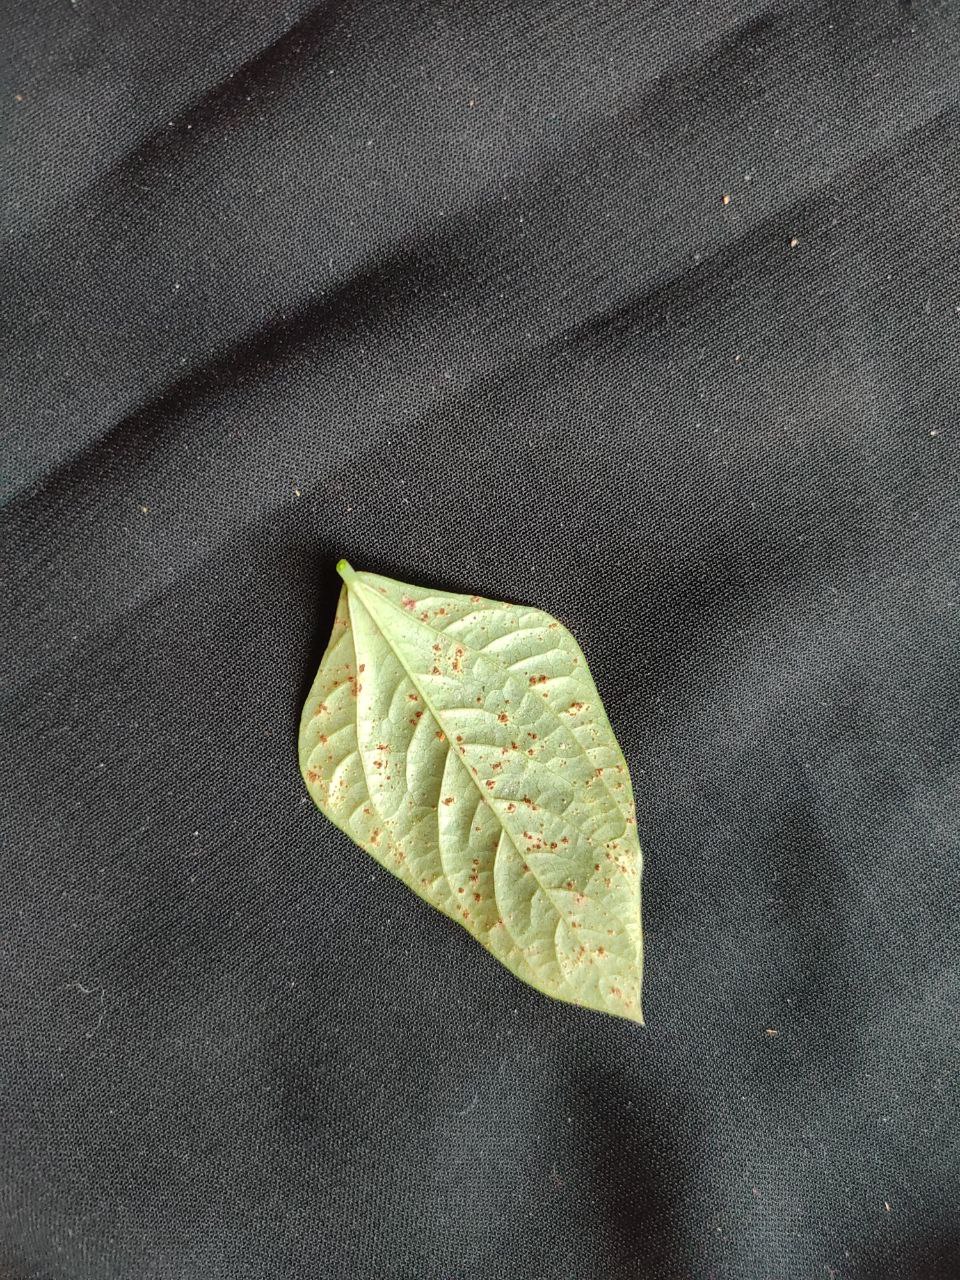
Crop: cowpea
Leaf condition: Septoria leaf spot